Aurel Stein

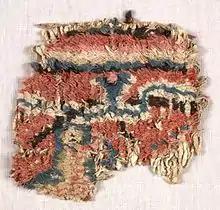
Fragment of carpet discovered by Aurel Stein in a refuse pit at Loulan, Xinjiang, and attributed to 3rd–4th century

Stein was a lifelong bachelor, but was always accompanied by a dog named "Dash" (of which there were seven). He became a British citizen in 1904. He died in Kabul on 26 October 1943 and is buried there in the Sherpur Cantonment.